Alter Ego (1986 video game)

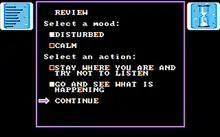
A screenshot showing white text on a black background, where one can choose the player character's mood and actions in a scene.

The player's alter ego begins the game as an infant; the game presents the user with a tree diagram with nodes, each labeled with an icon. The player chooses an icon representing an "experience" or situation to explore. Each icon bears a symbol showing what kind of experience it represents (for example, a heart denotes an emotional event). After making a choice in each node, the user is moved back to the tree with that node marked as completed. In this manner, the user progresses through the alter ego's entire life and examines what impact their decisions had. In the process of playing the game, the player's alter ego proceeds through seven phases with their respective experiences: infancy, childhood, adolescence, young adulthood, adulthood, middle adulthood, and old age. Some of these experiences are disturbing, and can even lead to premature death (such as being raped and killed by a child molester), though most tend to be humorous.